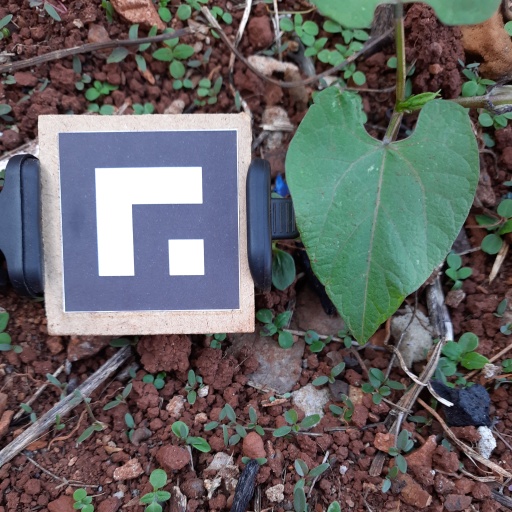
Observations: wavy surface, eating holes in the edge, under shade